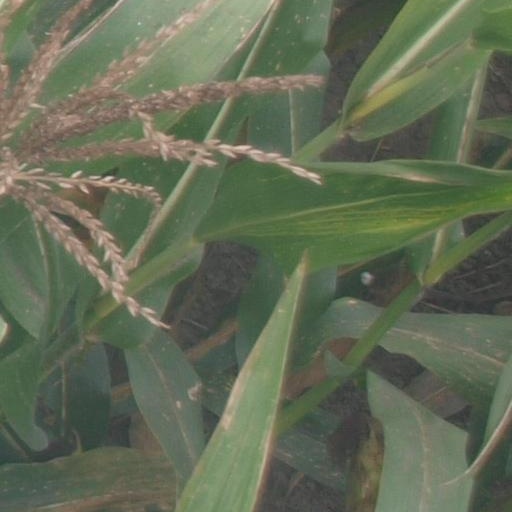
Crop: maize; corn